Hetao

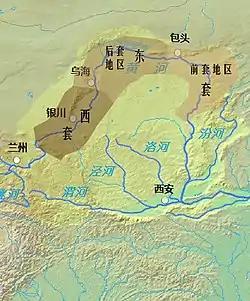
The Hetao region's three sections: "West Loop" (brown), "Back Loop" (light brown), and "Front Loop" (yellow)

Hetao is a C-shaped region in northwestern China consisting of a collection of flood plains stretching from the banks of the northern half of the Ordos Loop, a large northerly rectangular bend of the Yellow River, that forms the river's entire middle section. The region makes up the northern margin of the Ordos Basin, bounded in the west by the Helan Mountains, the north by the Yin Mountains, the east by the northern portion of Lüliang Mountains, and the south by the Ordos Desert and the Loess Plateau (separated by the course of the Ming Great Wall).